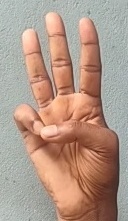
ASL sign: 6